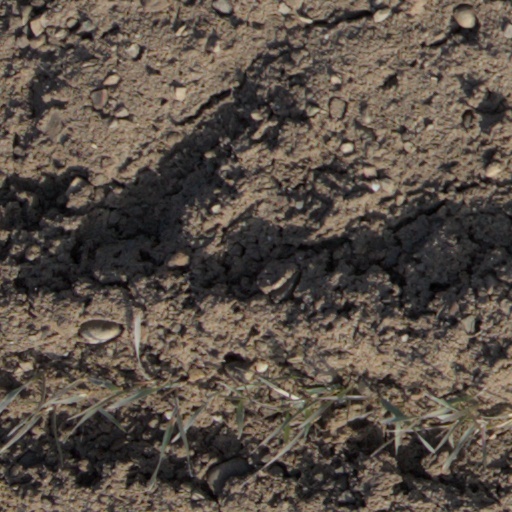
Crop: wheat